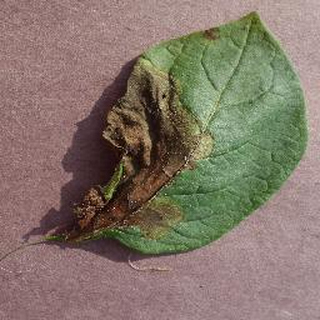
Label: potato_late_blight